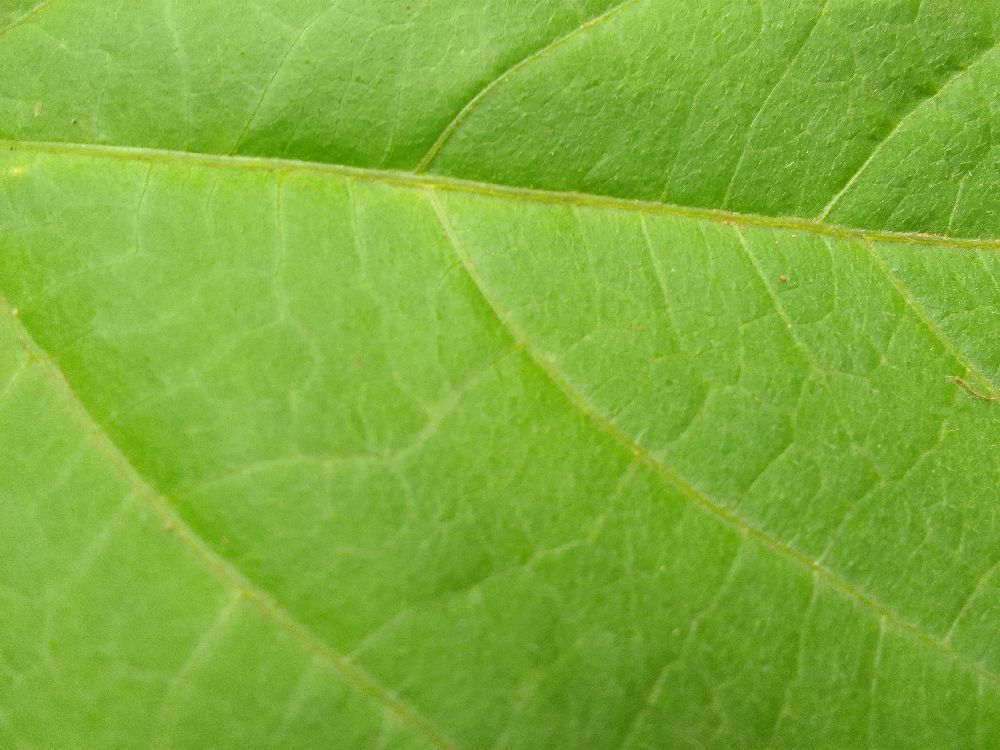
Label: healthy